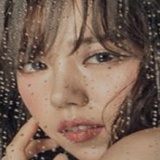
ca sĩ Min